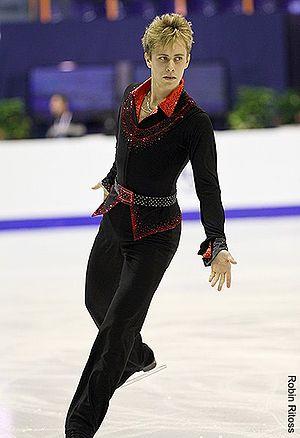
Michal Březina, né le 30 mars 1990 à Brno est un patineur artistique tchèque.